425 Fifth Avenue

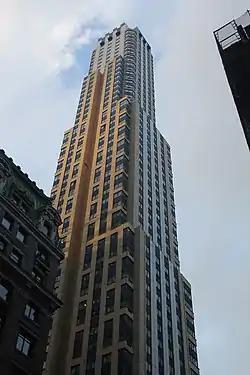

425 Fifth Avenue is a residential skyscraper at 38th Street and Fifth Avenue in Midtown Manhattan, New York City. It was developed by RFR Davis and designed by Michael Graves. It has 55 floors and 197 units. The building uses air rights from two small adjoining buildings and a zoning bonus for providing a public plaza to maximize its floor area. , it is the 96th-tallest building in New York City.